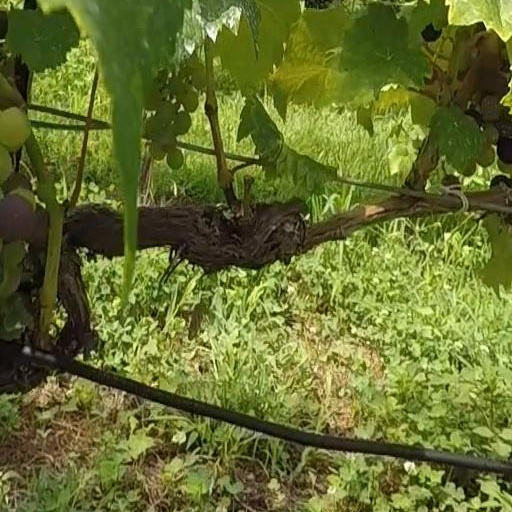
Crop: grape